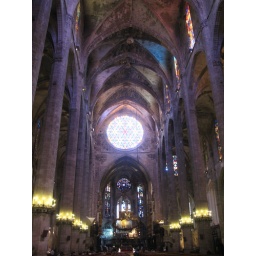
The central nave is 44-meters tall and is bathed in an spectrum of colorful light from the stained-glass windows